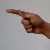
The image shows a hand gesture representing the letter 'G' in Indian Sign Language.